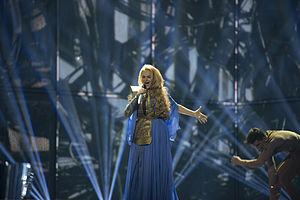
La Moldavie a annoncé en 2013 sa participation au Concours Eurovision de la chanson 2014 à Copenhague, au Danemark.
La Moldavie participe au Concours Eurovision de la chanson, depuis sa cinquantième édition, en 2005, et ne l’a encore jamais remporté.